Pourrain

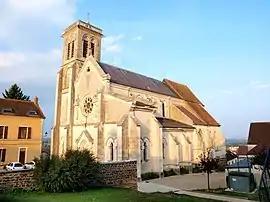
The church in Pourrain

Pourrain is a commune in the Yonne department in Bourgogne-Franche-Comté in north-central France.